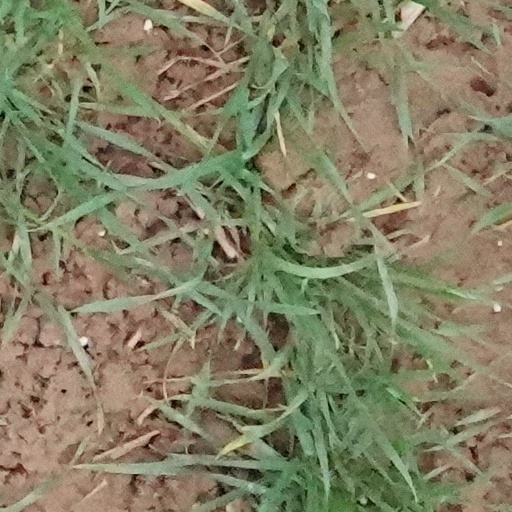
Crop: wheat